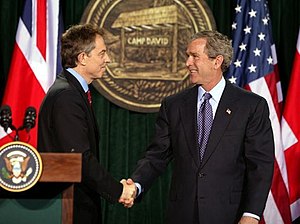
USA / Regering og politik / Udenrigsforhold og militær
USA's tidligere præsident, George W. Bush (højre) på Camp David i marts 2003, var vært for Storbritanniens daværende premierminister, Tony Blair.
Amerikas Forenede Stater, på dansk normalt omtalt som USA, er en demokratisk forbundsrepublik, der består af 50 delstater, et føderalt distrikt og 14 territorier. De 48 af delstaterne og Washington DC ligger som et samlet landområde i det centrale Nordamerika, afgrænset på hver side af henholdsvis Atlanterhavet og Stillehavet og grænsende til Canada mod nord og Mexico mod syd. Delstaten Alaska ligger i det nordvestlige hjørne af Nordamerika med Canada mod øst og Rusland mod vest på den anden side af Beringstrædet, og midt i Stillehavet ligger delstaten Hawaii.